Kwik-E-Mart

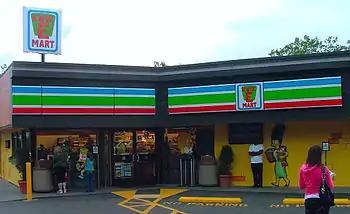
A 7-Eleven "Kwik-E-Mart" in Seattle in 2007, one of 12 stores temporarily converted so to promote "The Simpsons Movie".

In July 2007, convenience store chain 7-Eleven converted 11 of its stores in the United States and one in Canada (Coquitlam) into Kwik-E-Marts to promote "The Simpsons Movie". The concept was first visualized in 2006 by Fox's advertising agency, and the approximately 10 million dollar (US) cost of the promotion was borne by 7-Eleven. Another part of the promotion was a contest where customers who purchased a slurpee or sandwich also received a coded game piece that could be entered into a website. The grand prize of the contest was to be animated into an episode of "The Simpsons". Prior to July, the promotion had long been known but the locations were kept a secret until the morning of July 1, when the 12 stores were made over with industrial foam, vinyl and Kwik-E-Mart signs.